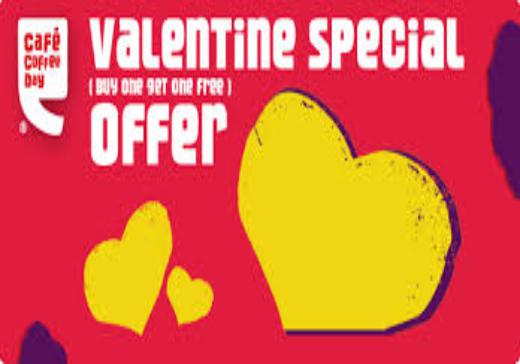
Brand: Cafe Coffee Day
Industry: Food